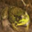
Label: frog